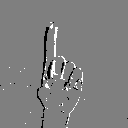
ASL letter: z